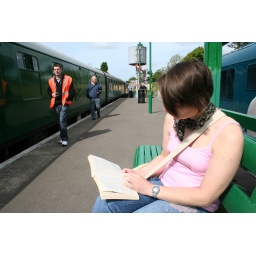
Beth is more interested in reading her book than the noisy blue box behind her...